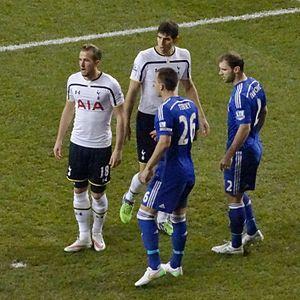
Harry Kane, né le 28 juillet 1993 à Walthamstow en Angleterre, est un footballeur international anglais qui évolue au poste d'attaquant à Tottenham.